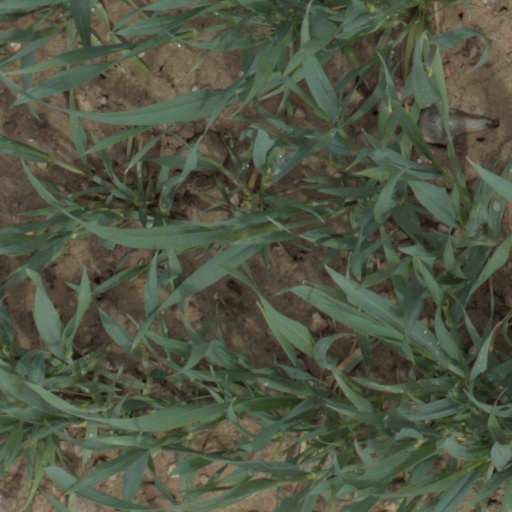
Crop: wheat